Tama (cat)

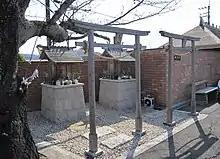
Shinto shrine next to Kishi Station where Tama is enshrined

Tama died on June 22, 2015, at the age of 16, of apparent heart failure at an animal hospital in Wakayama Prefecture. After she died thousands of her fans from all over Japan came to pay their respects. She was honored with a Shinto-style funeral at the station and was given the posthumous title "Honorary Eternal Stationmaster".